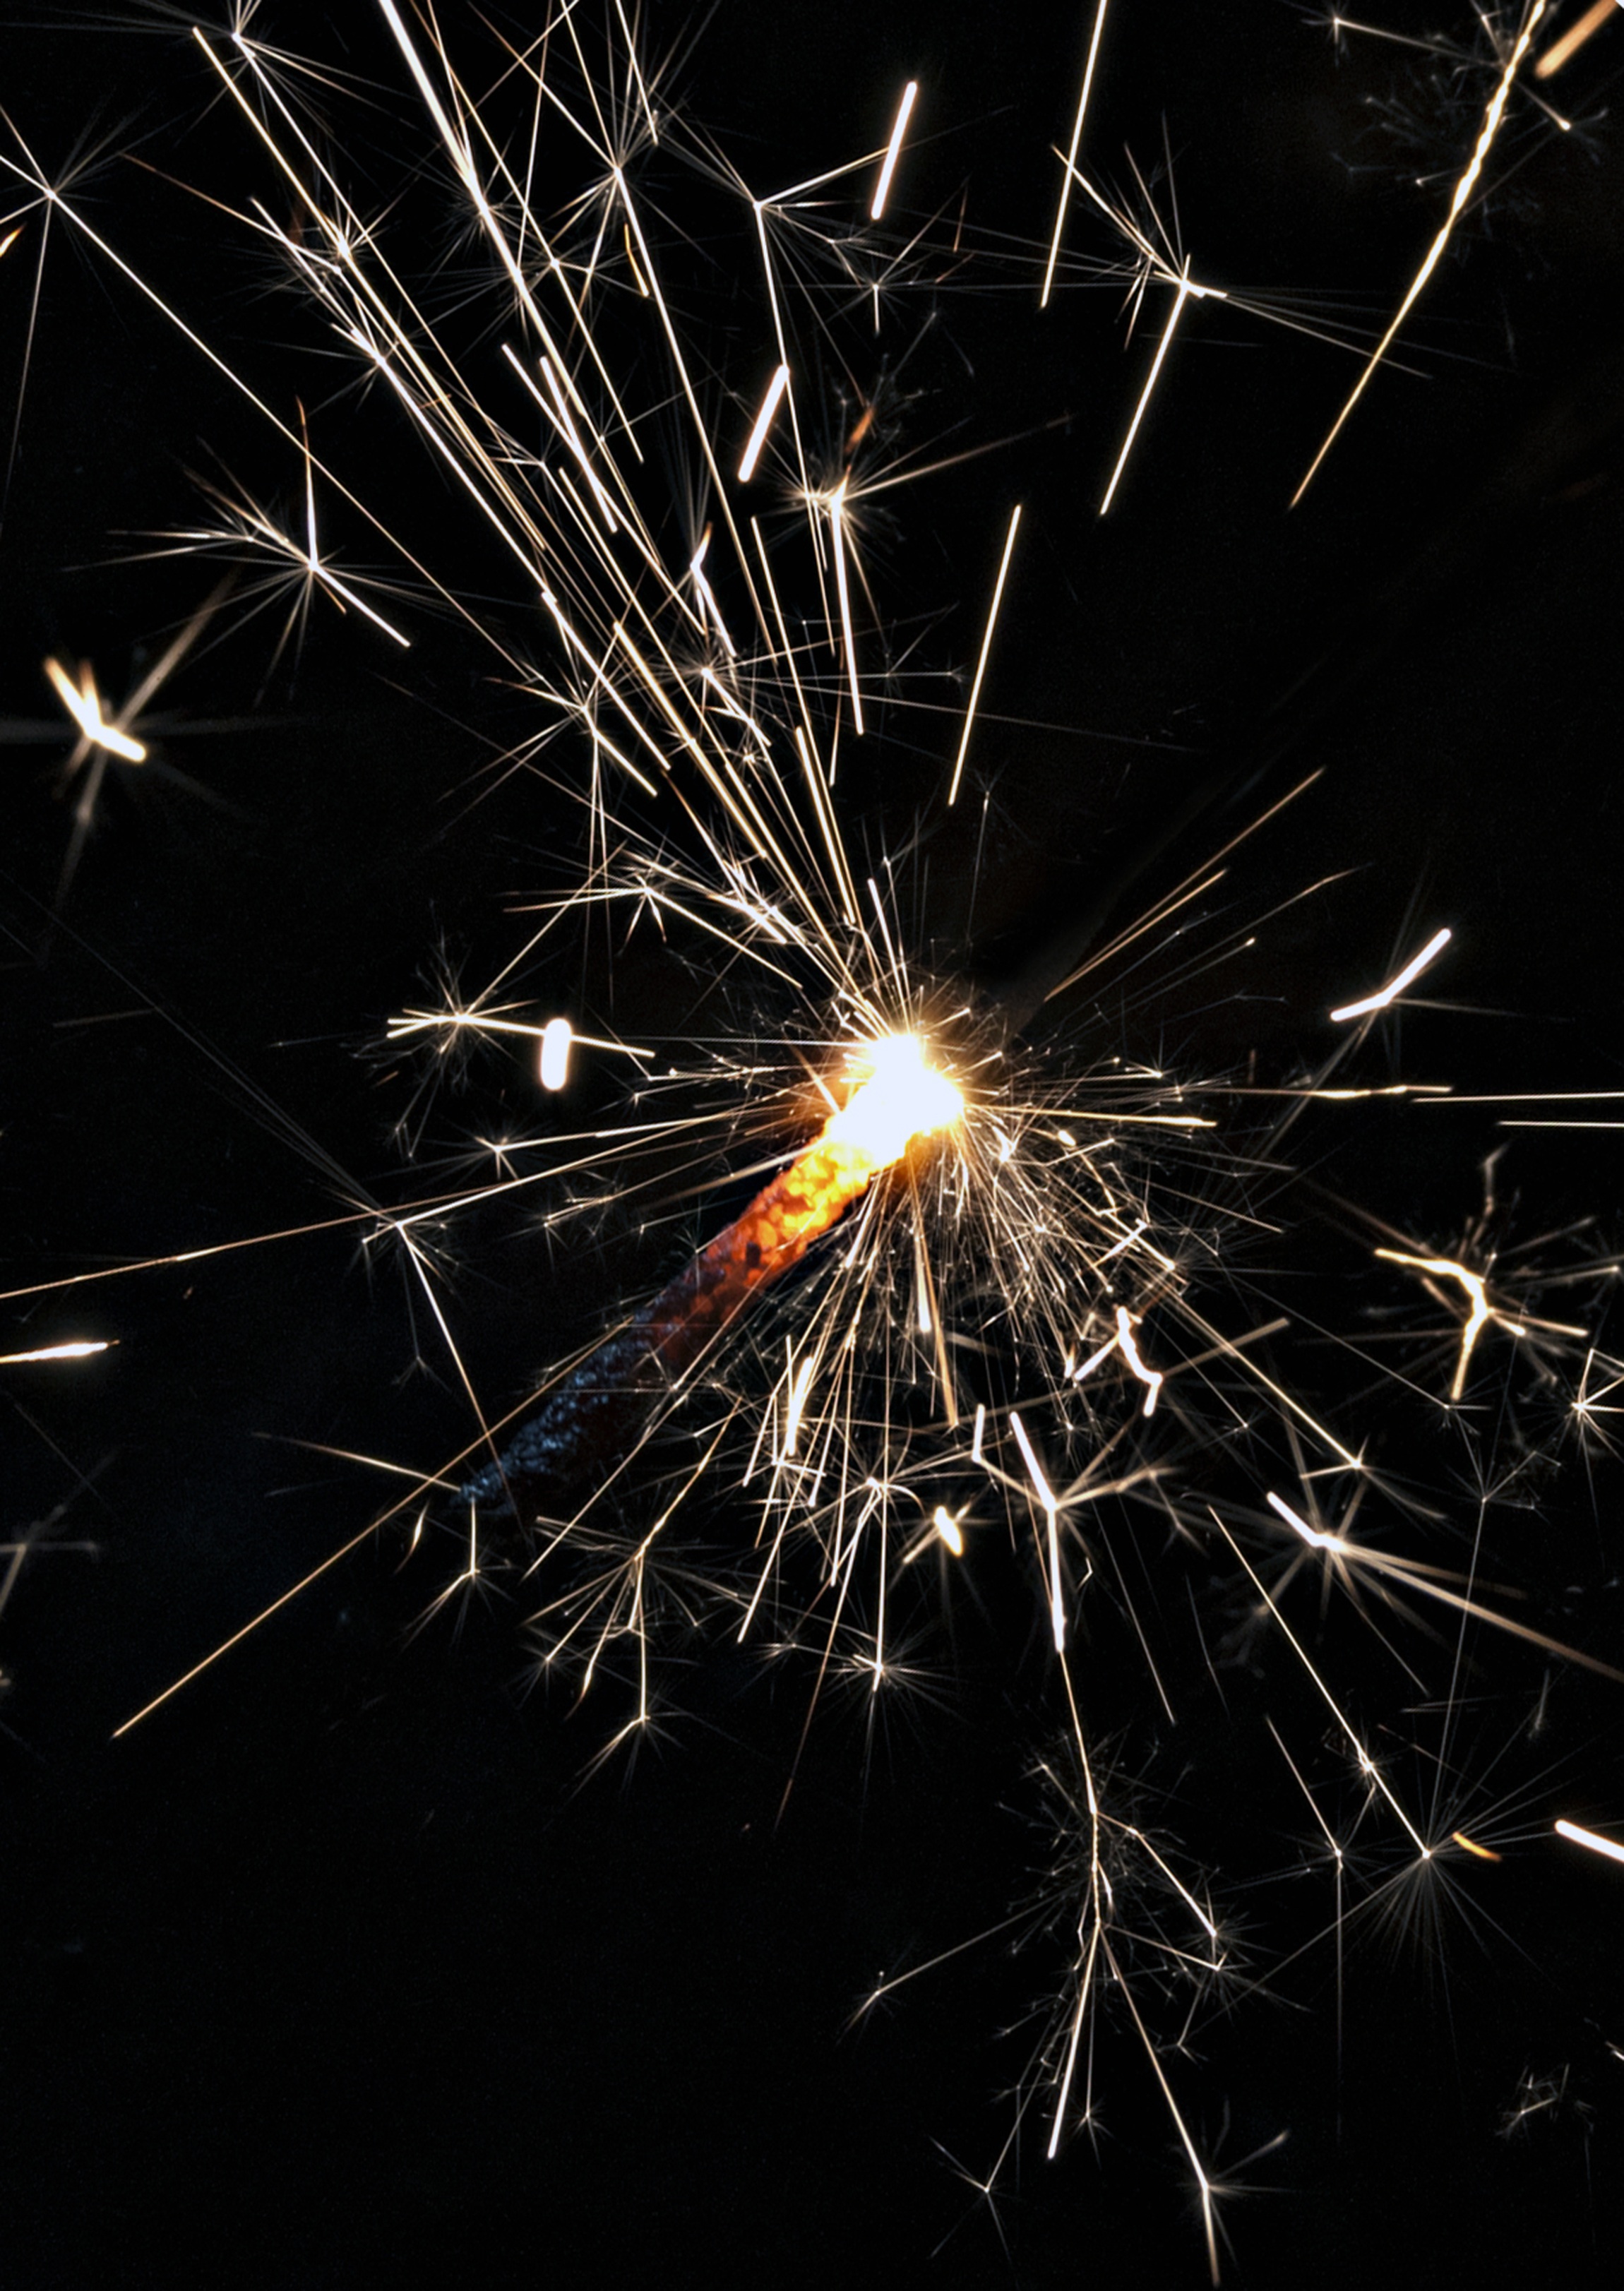
light, night, recreation, sparkler, celebration, color, fire, darkness, colorful, season, celebrate, fireworks, happy, year, party, outdoor recreation